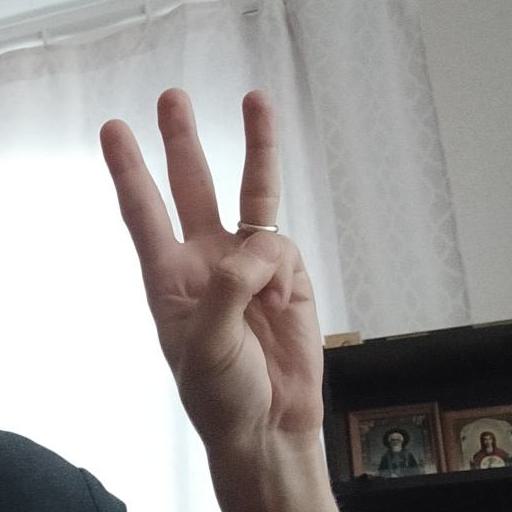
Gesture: three